Peter Danckerts de Rij

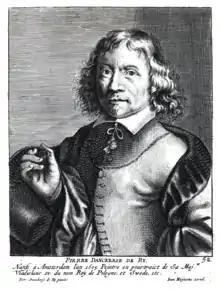
Portrait of Pieter Danckerts de Ry in Cornelis de Bie's "Het Gulden Cabinet".

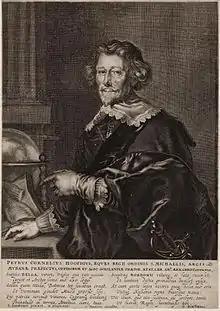
Example of Dankerts-Sandrart collaboration in print of PC Hooft. This 1642 engraving was painted by Sandrart, etched by Reinier van Persijn, and printed by Danckerts. The poem in Latin at the bottom was written by Caspar Barlaeus.

Pieter, Peeter, or Peter Danckerts de Rij, Dankers de Ry, or Peteris Dankersas (1605, in Amsterdam – buried 15 December 1660, Amsterdam). was a Dutch Golden Age painter mostly active in the Polish–Lithuanian Commonwealth and Sweden.